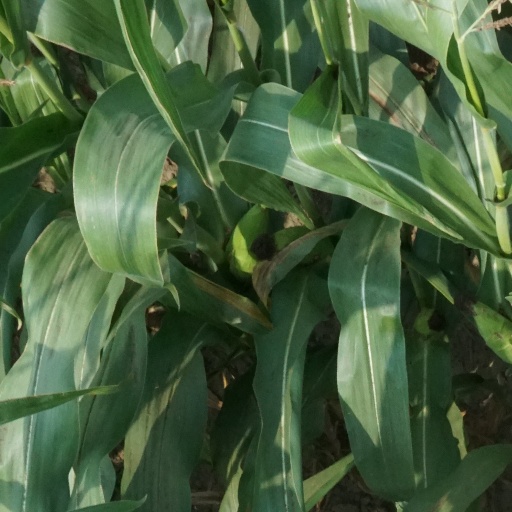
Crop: maize; corn